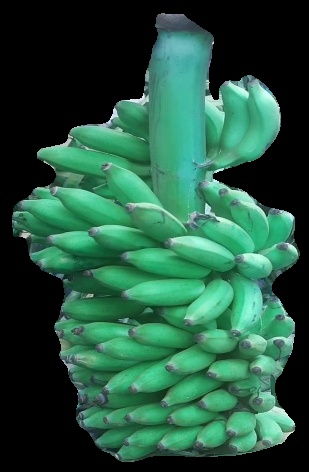
Variety: elakki-bale
Grade: grade1